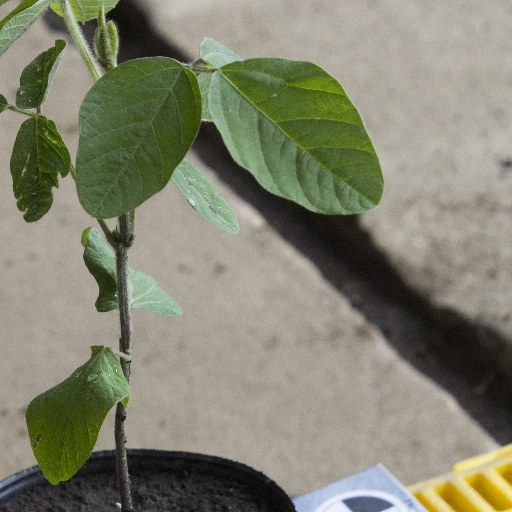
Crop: soybean